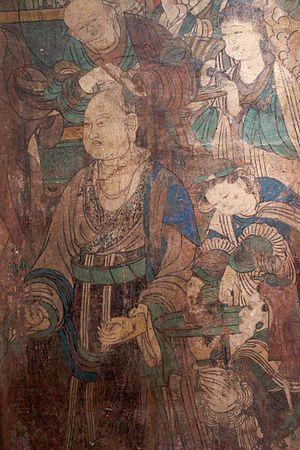
Entrée de l'empereur Wu des Liang dans la communauté bouddhique. Peinture murale de la dynastie Ming, v. XVe-XVIe siècles, provenant de Chine du Nord (Shanxi
La dynastie Liang chinois : 梁朝 ; pinyin : liáng cháo, 502 — 557 est la troisième dynastie du Sud en Chine, précédée par la dynastie Qi du Sud et suivie par la dynastie Chen. Cette dynastie correspond essentiellement au règne de l'empereur Wudi, qui débute en 502, date à laquelle il monte sur le trône en renversant le dernier empereur des Qi du Sud, et s'achève en 549 alors qu'il a perdu l'essentiel de son pouvoir au profit du général Hou Jing. Ses successeurs ne conservèrent le pouvoir que quelques années, en raison de la persistance des troubles internes et des déstabilisations venues depuis les dynasties du Nord.
Les dynasties du Nord et du Sud, en Chine, ont succédé durant la première moitié du Vᵉ siècle aux Seize Royaumes du Nord et à la dynastie Jin du Sud pour prendre fin en 589, avec la réunification par la dynastie Sui leur succédant. Durant cette période de quasiment deux siècles, les dynasties du Nord et du Sud furent constituées de neuf dynasties principales, cinq au Nord et quatre au Sud.